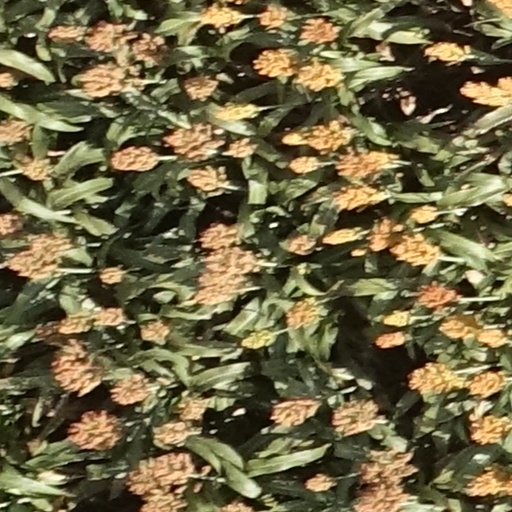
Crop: sorghum